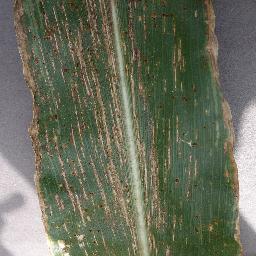
Label: Corn___Cercospora_leaf_spot Gray_leaf_spot